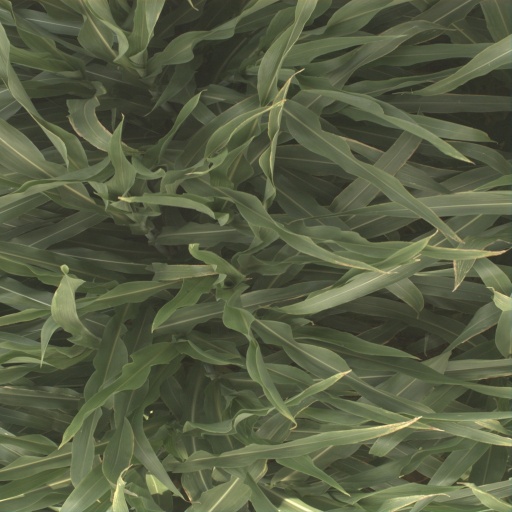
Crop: sorghum